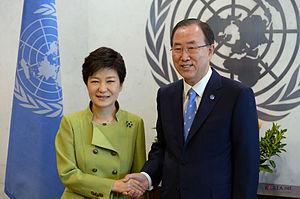
Park Geun-hye, née le 2 février 1952 à Samdeok-dong, est une femme d'État sud-coréenne, présidente de la République de 2013 à 2017.